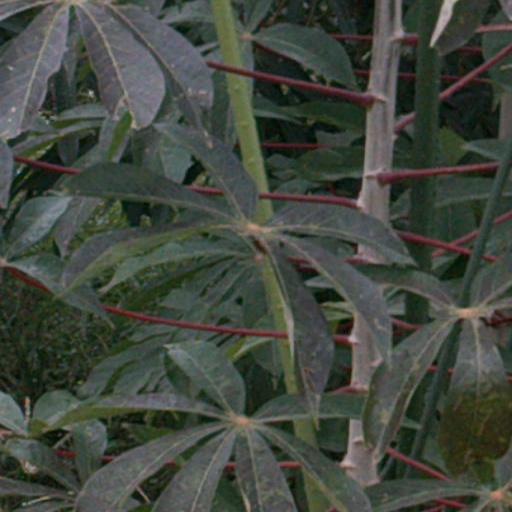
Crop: cassava